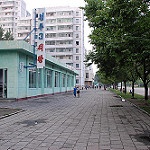
Scene: Outdoor